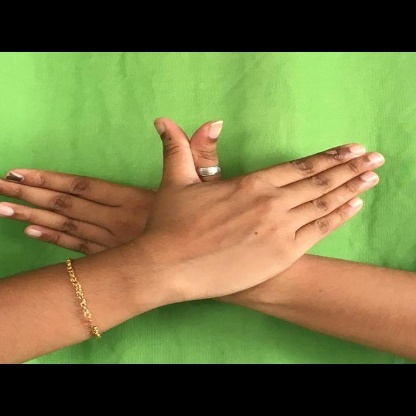
Mudra: Garuda